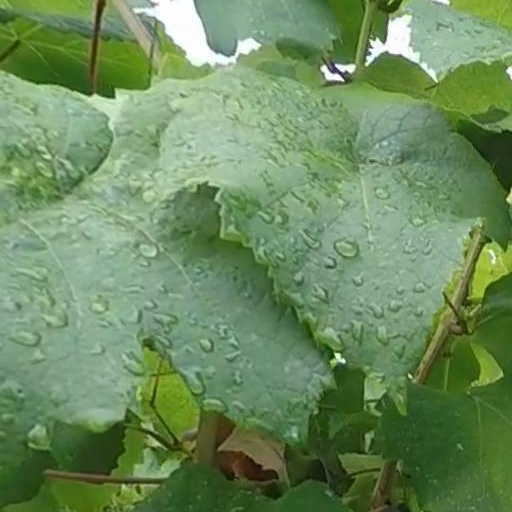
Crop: grape